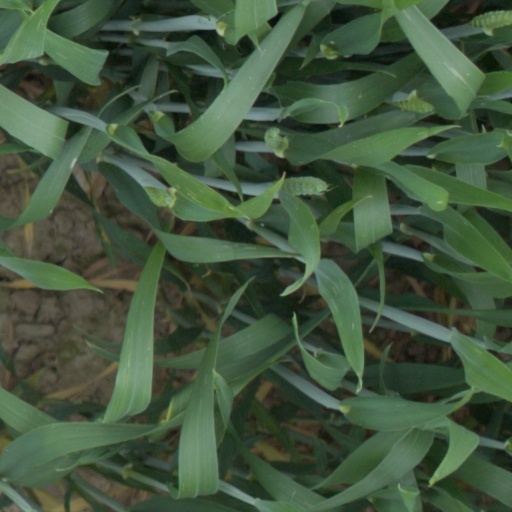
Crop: wheat